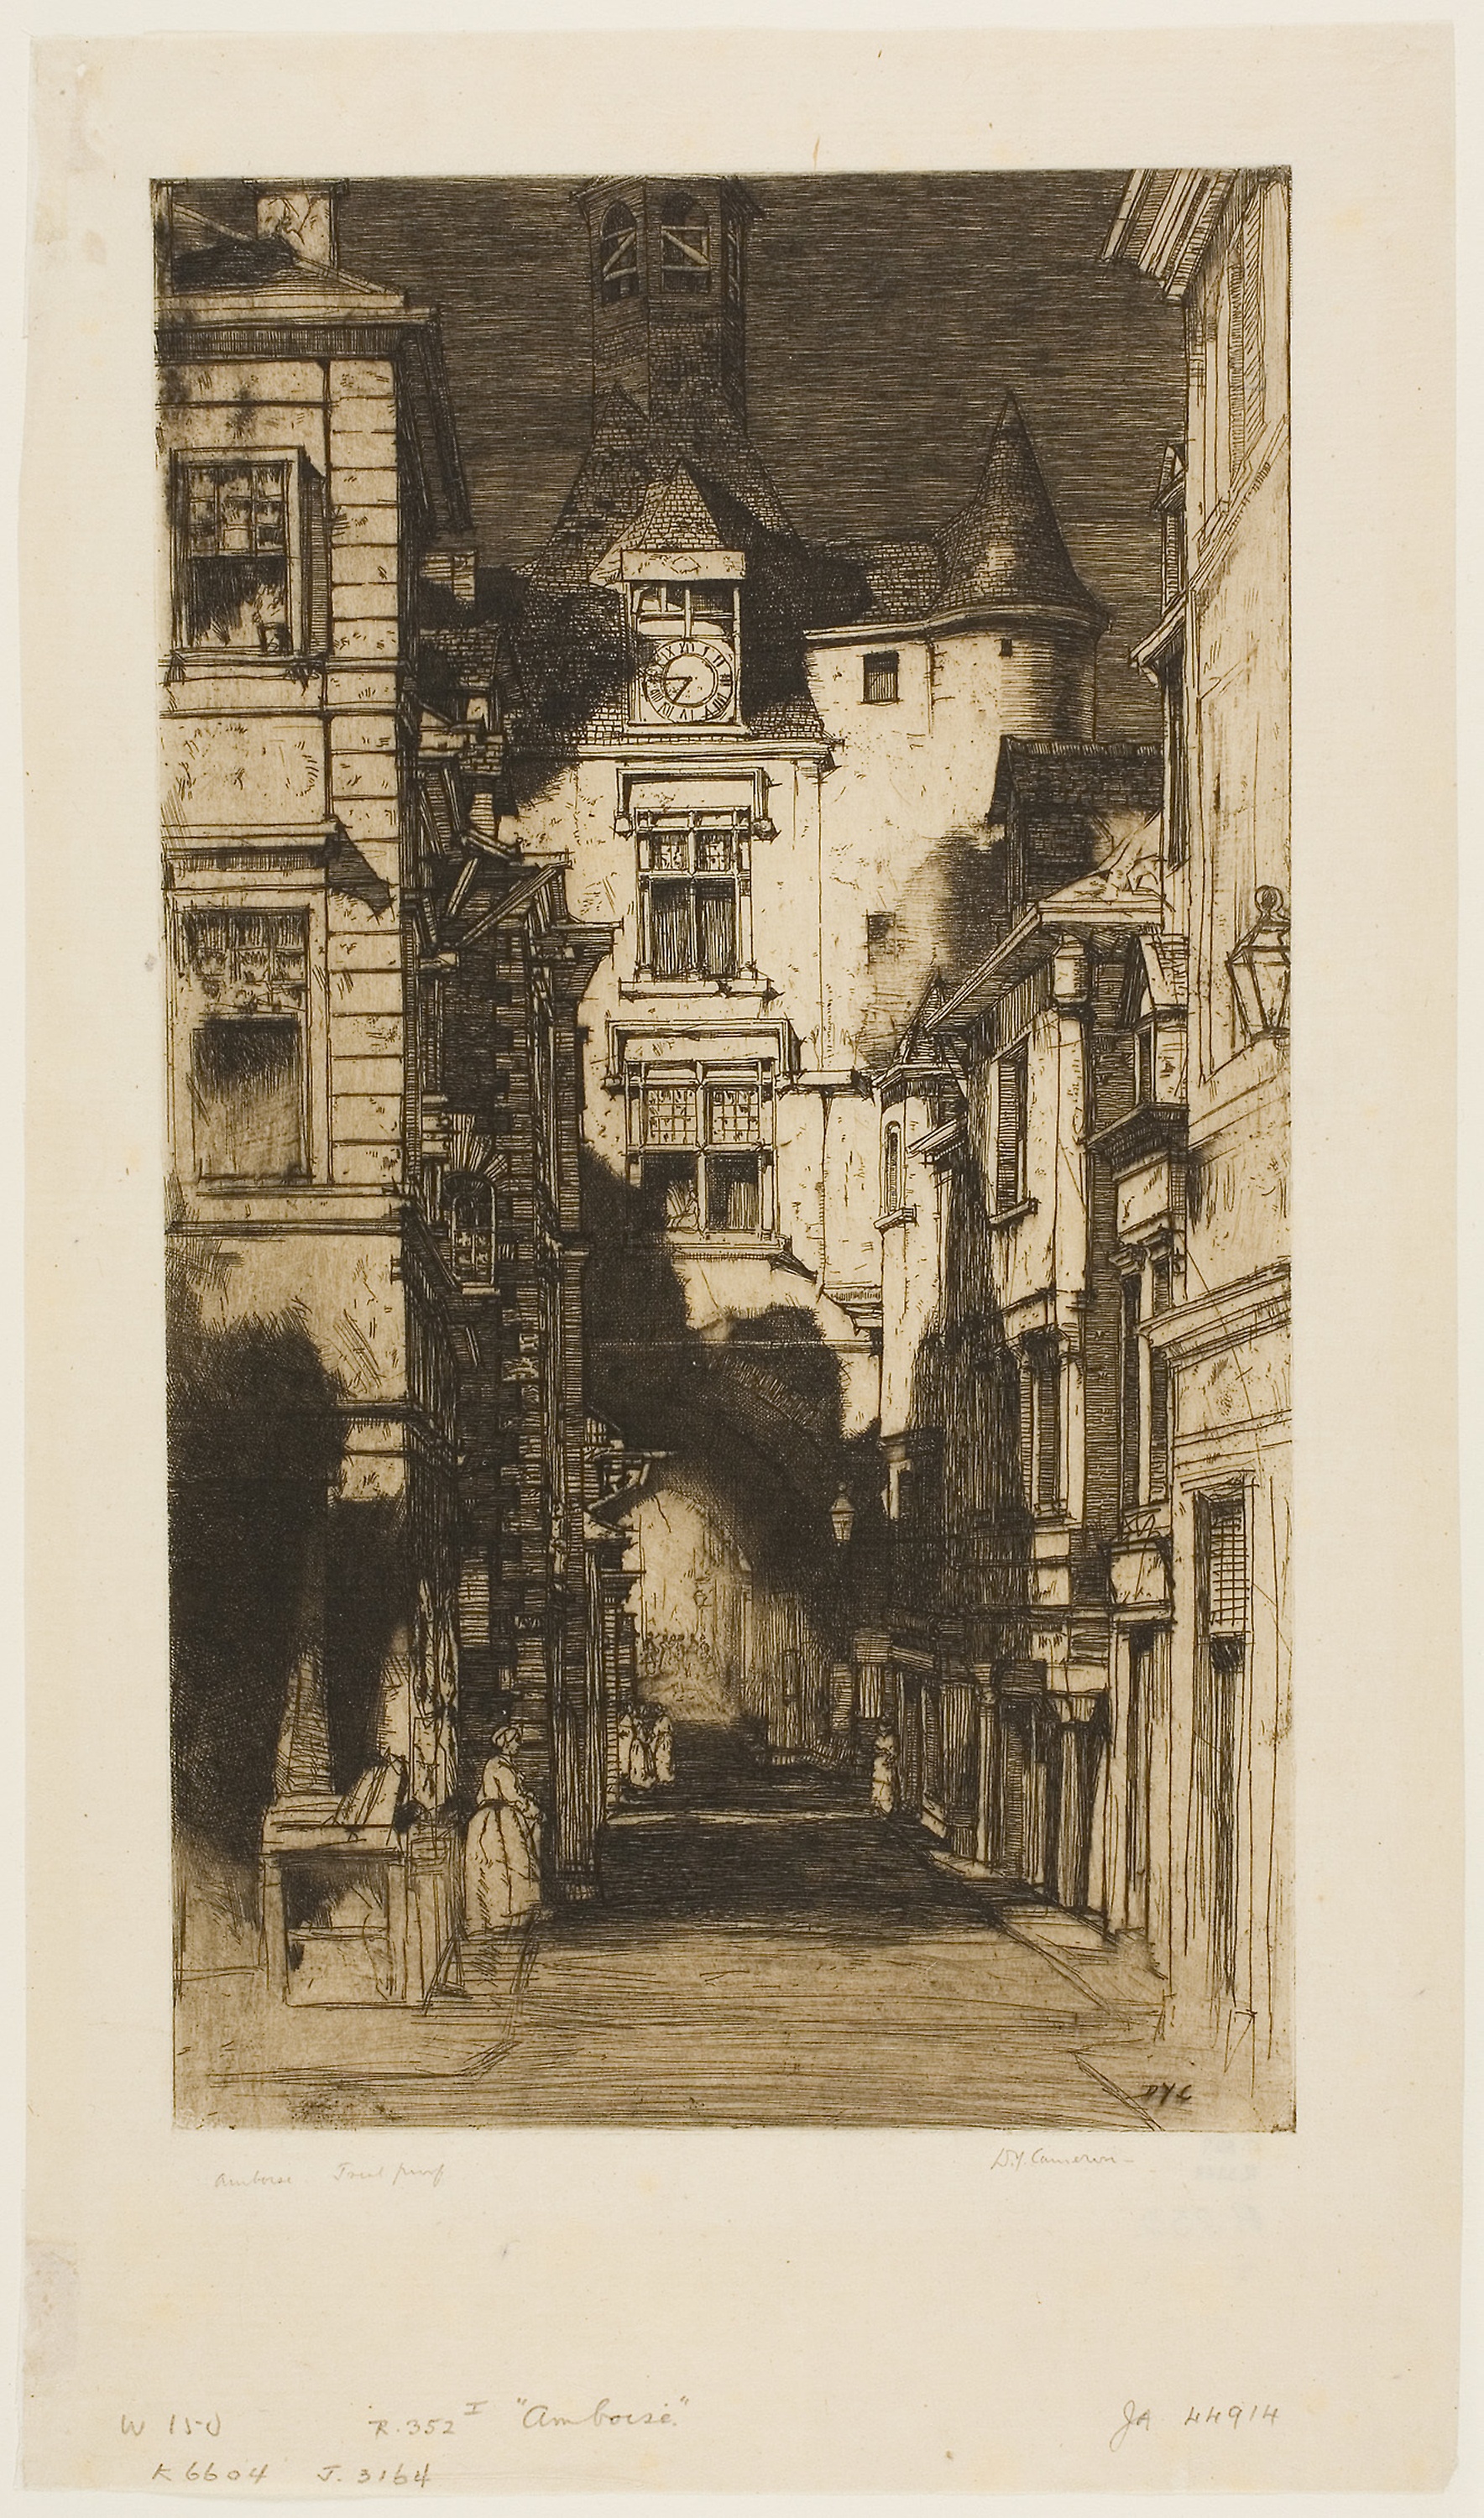
history, picture frame, art, arch, ancient history, visual arts, facade, artwork, painting, antique